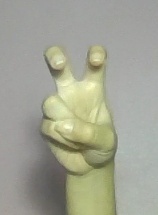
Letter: toot